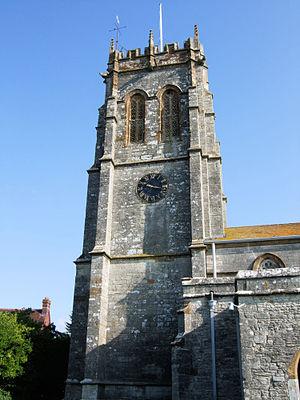
Henry Moule, né le 27 janvier 1801 à Melksham, Wiltshire et mort le 3 février 1880 à Fordington, était un vicaire anglais dans l'Église d'Angleterre et inventeur du Dry Earth System.